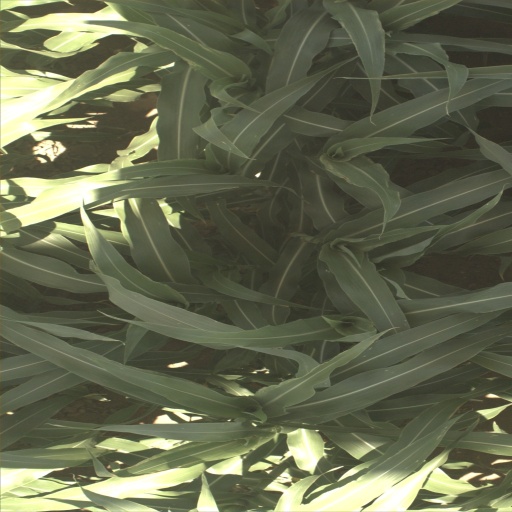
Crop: sorghum